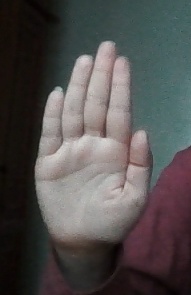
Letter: seen